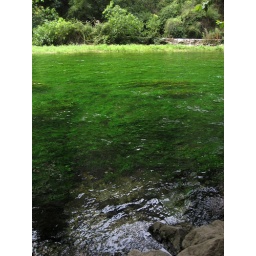
Crystal clear spring water near the bottom of the river.